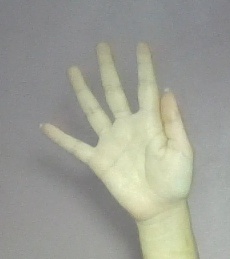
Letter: sheen